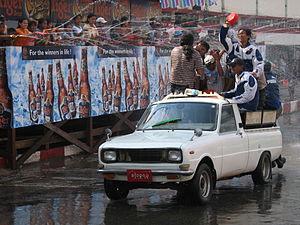
Thingyan est la fête de l'eau du nouvel an birman.
La culture de la Birmanie, ou Myanmar, pays de l'Asie du Sud-Est continentale, désigne les pratiques culturelles observables de ses habitants, toutes ethnies confondues. En participent pour partie les diasporas.